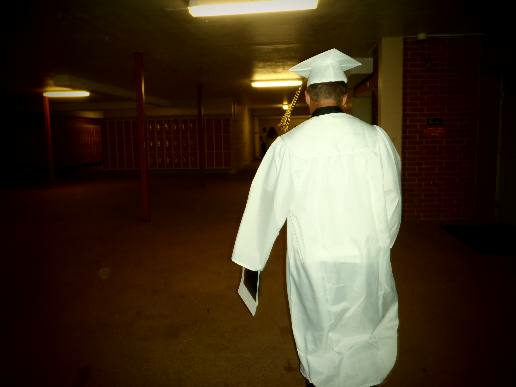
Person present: Yes